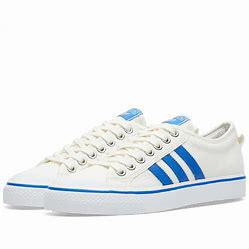
Brand: Adidas
Model: Nizza